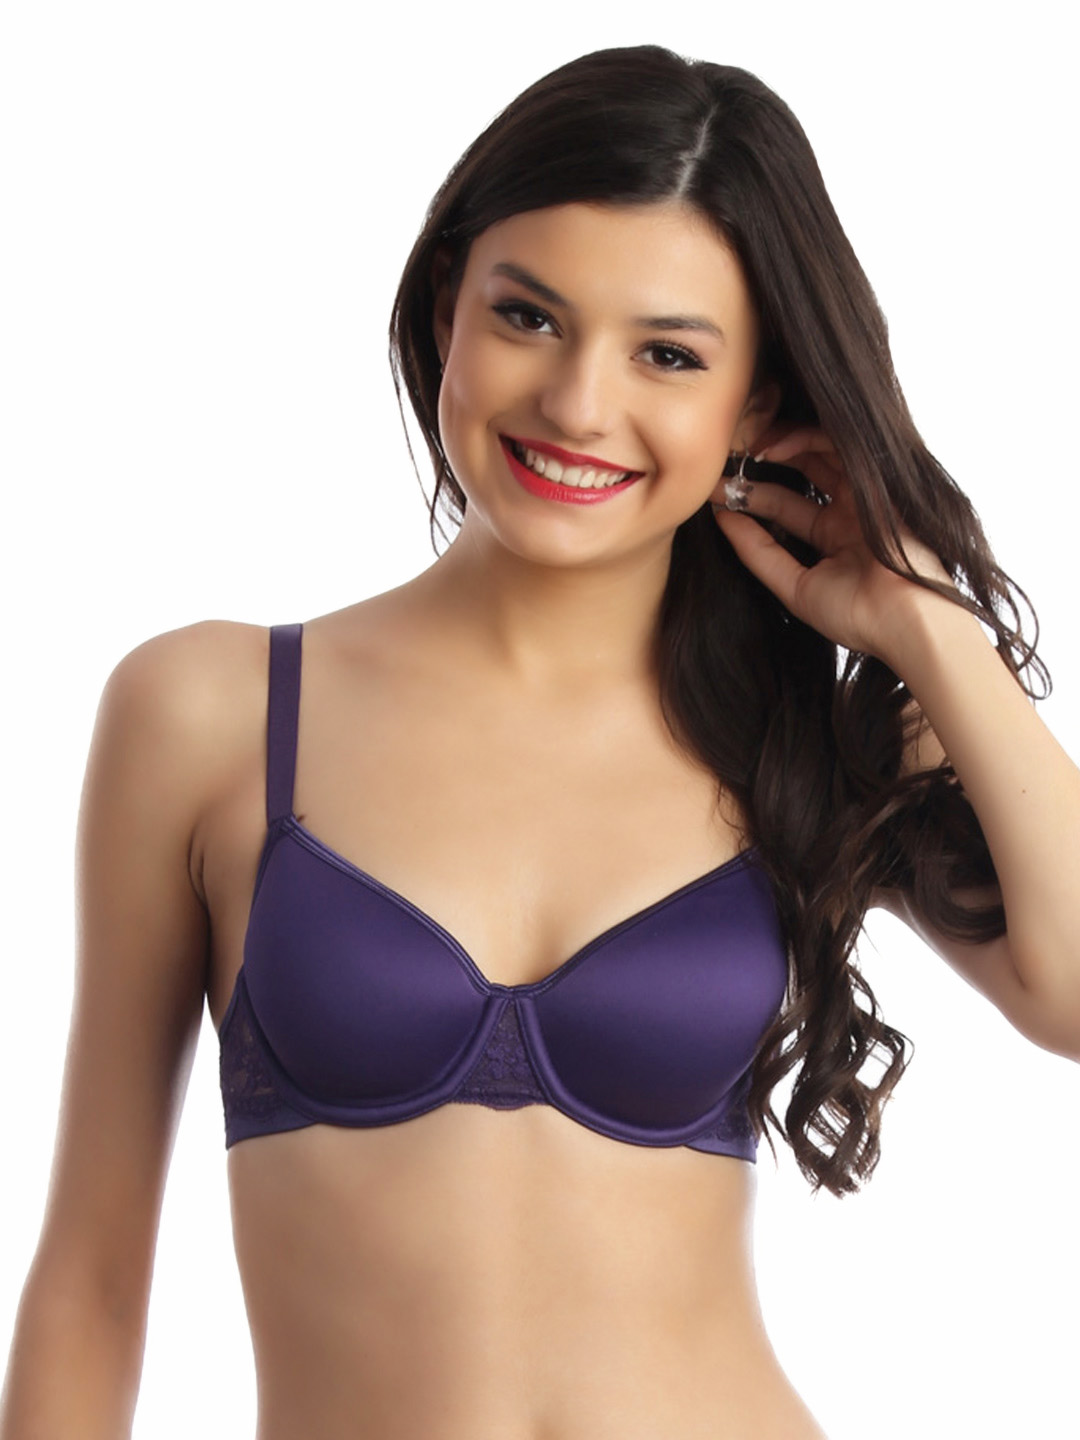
Enamor Mulberry Purple Coloured Bra
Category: Apparel / Innerwear / Bra
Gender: Women
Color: Purple
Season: Summer 2017
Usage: Casual